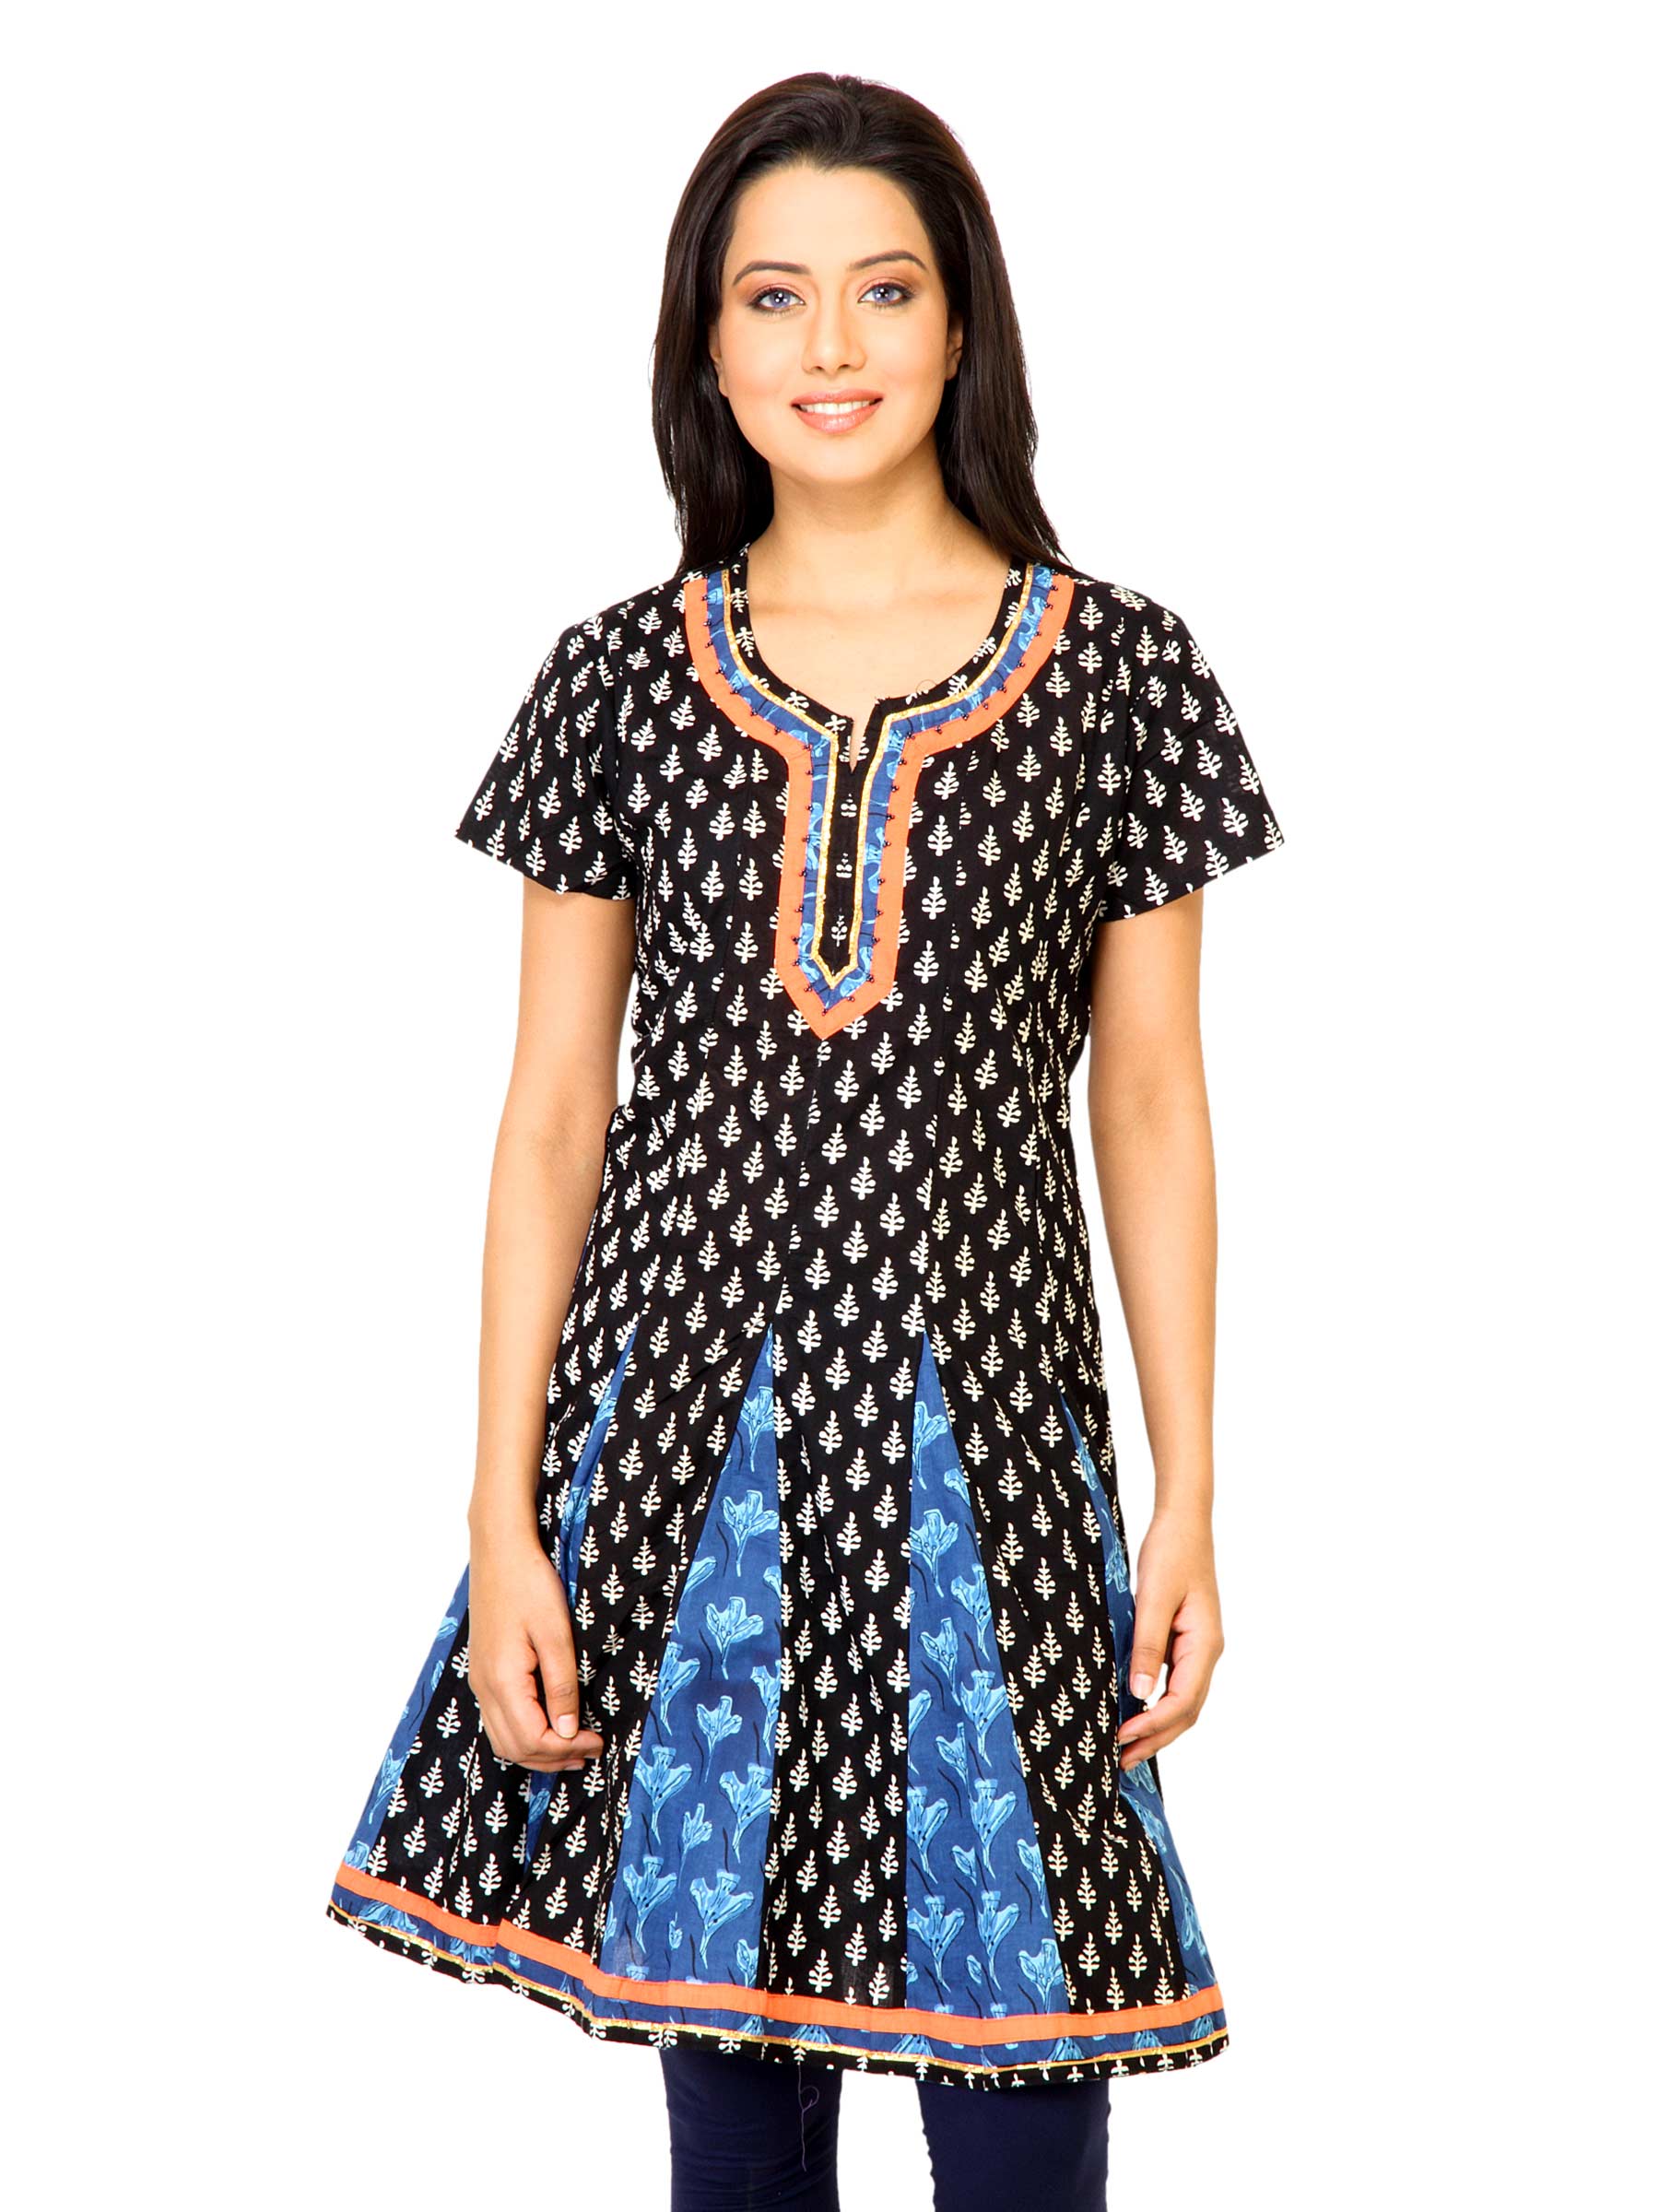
Mother Earth Women Printed Black Kurta
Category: Apparel / Topwear / Kurtas
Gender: Women
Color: Black
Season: Summer 2011
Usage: Ethnic